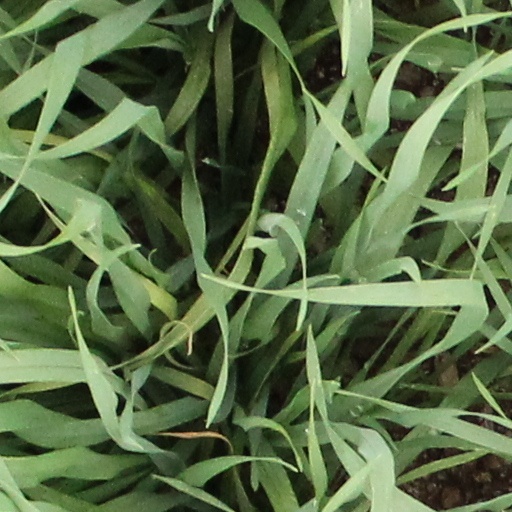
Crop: wheat